Hengshan Picardie Hotel

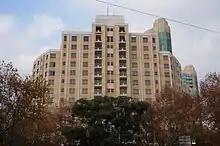
Hengshan Picardi Hotel

Hengshan Picardie Hotel is an Art Deco five-star hotel in Shanghai, China. It was constructed by , in 1934 as Picardie Apartments, after French Chinese post co-director Henri Picard-Destelan.